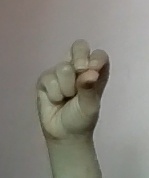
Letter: gaaf